David M. Nelson

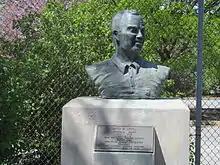
A bust of David M. Nelson at Delaware Stadium and plaque commemorating his record as head coach, National Championship, and College Football Hall of Fame induction.

Nelson's papers are held in Special Collections at the University of Delaware.